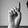
ASL letter: D